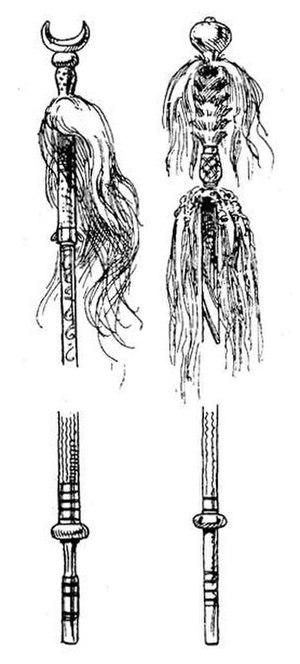
Un tug, ou un sülde, ou encore süld, est un bâton avec des poils de queue de cheval ou de yak de différentes couleurs disposés en cercle au sommet. Il a toujours été utilisé au cours de la période de l'Empire mongol, et plus tard adopté dans les khanats dérivés turco-mongols et turcs, ainsi que dans l'Empire ottoman. Au XVIIIᵉ siècle, il a également été adopté par la cavalerie Slave, sous le nom de bunchuk.